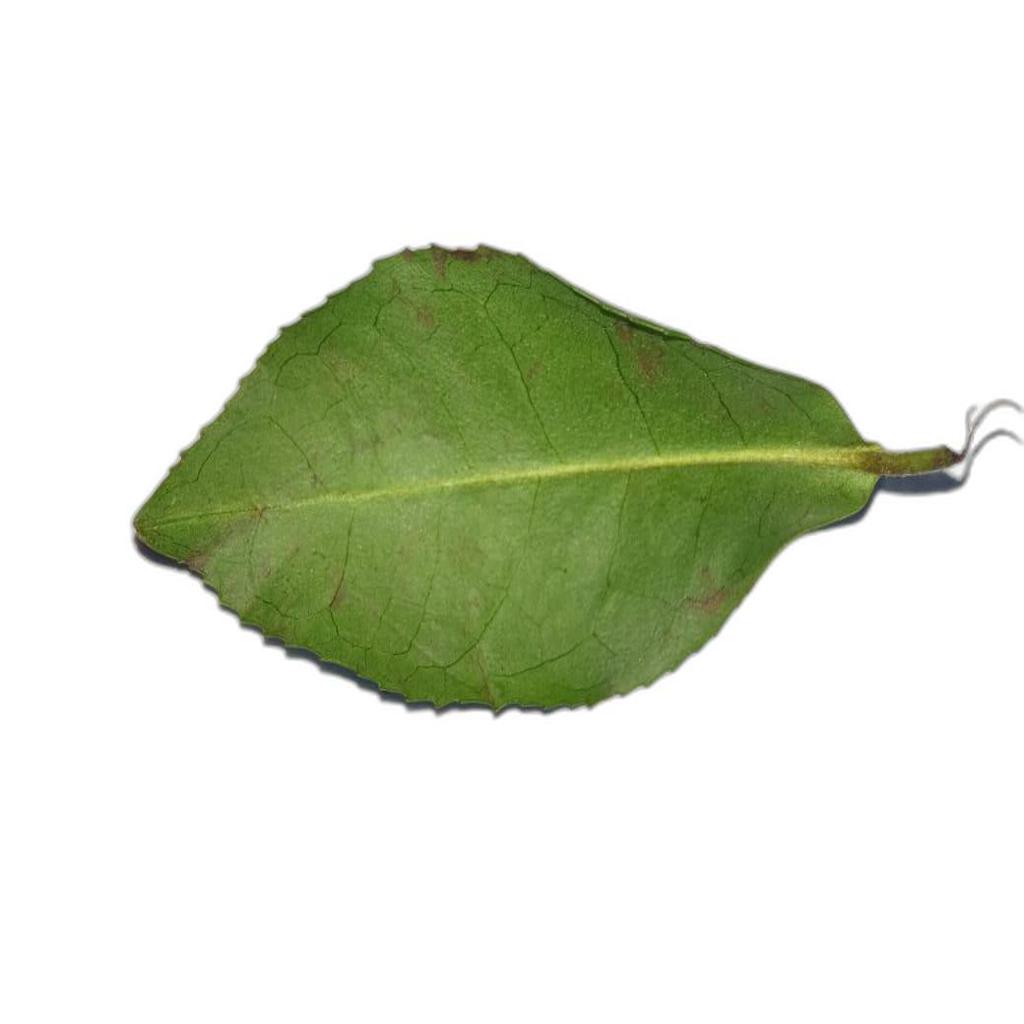
Label: Healthy